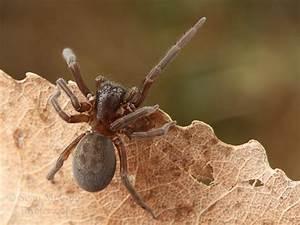
spider